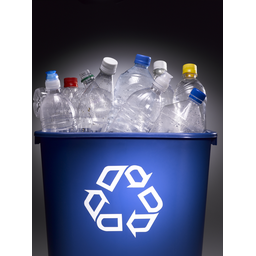
Label: bottles